Gas turbine locomotive

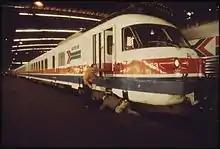
An RTG Turboliner at Union Station, St. Louis, in the 1970s

In the 1960s United Aircraft built the TurboTrain passenger train, which was tested by the Pennsylvania Railroad and later used by Amtrak and Via Rail. The Via remained in service into the 1980s and had an excellent maintenance record during this period, but was eventually replaced by the LRC in 1982. Amtrak purchased two different types of turbine-powered trainsets, which were both called Turboliners. The sets of the first type were similar in appearance to SNCF's T 2000 Turbotrain, though compliance with FRA safety regulations made them heavier and slower than the French trains. None of the first-type Turboliners remain in service. Amtrak also added a number of similarly named Rohr Turboliners (or RTL) to its roster. There were plans to rebuild these as RTL IIIs, but this program was cancelled. The units owned by New York State were sold for scrap and the three remaining RTL trainsets are stored at North Brunswick, New Jersey and New Haven, Connecticut.